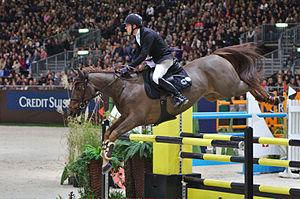
Ryan des Hayettes est un hongre alezan du stud-book Selle français né en 2005, concourant en saut d'obstacles avec Simon Delestre. Il est médaillé de bronze aux championnats d'Europe de saut d'obstacles en 2015. Le 18 mars 2018, il gagne le Grand Prix du Saut Hermès.